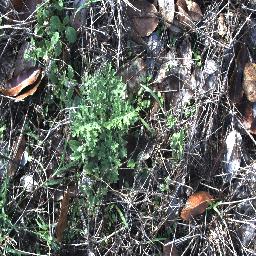
Label: parthenium